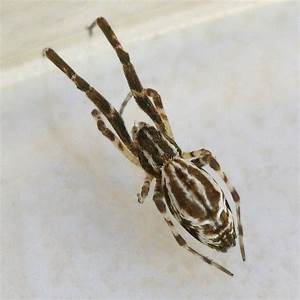
Label: ragno